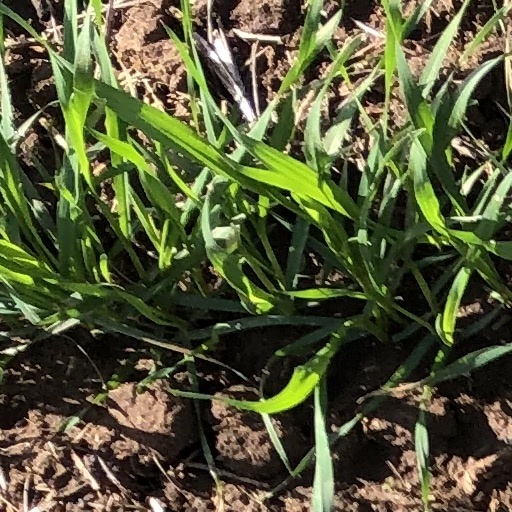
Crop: wheat